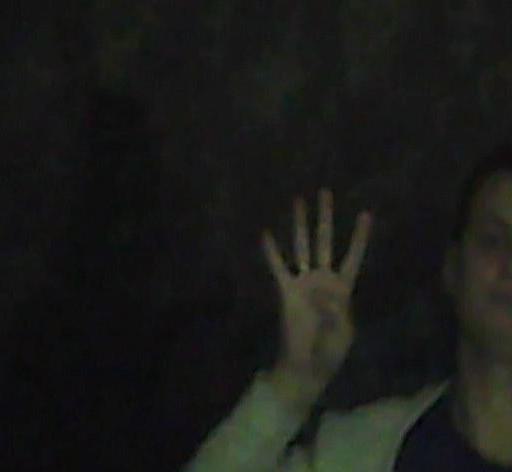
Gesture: four